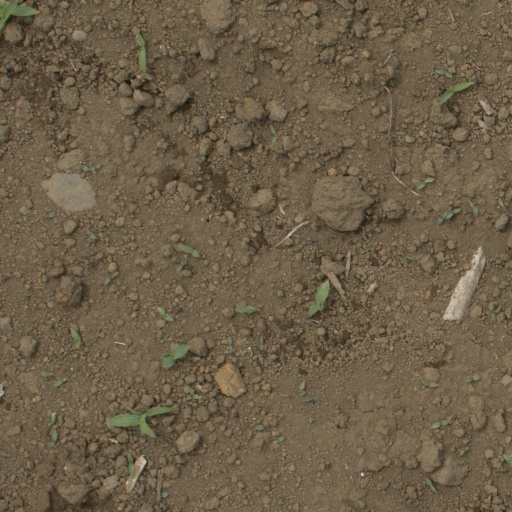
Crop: Jerusalem artichoke